Abbakka Chowta

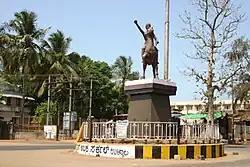
Life size statue of the Chowta Queen Abbakka in Ullal

Abbakka's memory is much cherished in her home town of Ullal. The "Veera Rani Abbakka Utsava" is an annual celebration held in her memory. The Veera Rani Abbakka Prashasti award is given to distinguished women on the occasion. On 15 January 2003, the Indian postal department issued a special cover on Rani Abbakka. There have been calls to name the Bajpe airport. A bronze statue of the queen has been erected in Ullal and another in Bangalore. Amar Chitra Katha published a book named 'Rani Abbakka- The Queen who knew no fear'. The "Karnataka Itihasa Academy" has called for renaming the Queen's road in the state capital as 'Rani Abbakka Devi road'. Actress Barkha Sengupta portrays Rani Abbakka in Tv series "Swaraj" of DD National. Indian Railways Has An Locomotive Engine Dedicated To Queen Abbakka Chowta.